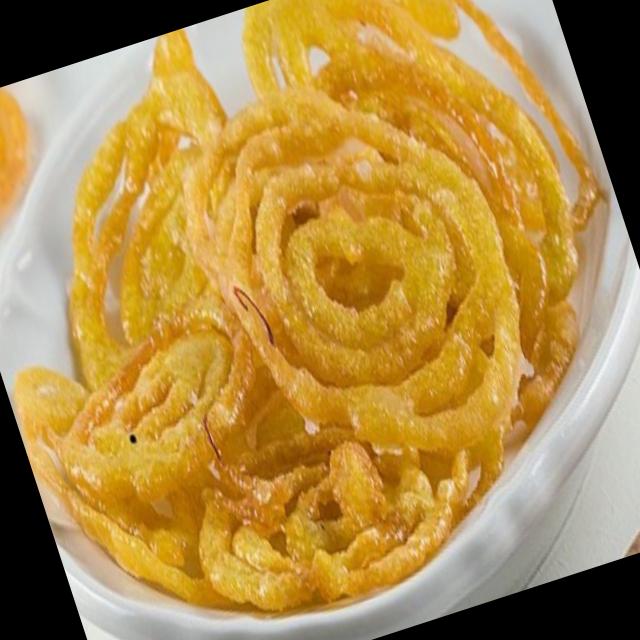
Dish: jalebi